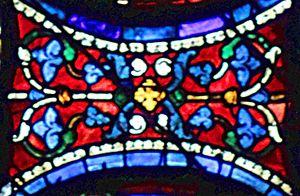
Le vitrail de la mort et de l'Assomption de la Vierge Marie à Chartres est le quatrième vitrail du bas-côté sud de la cathédrale Notre-Dame de Chartres, numéroté 042 dans le Corpus vitrearum, situé immédiatement avant la Chapelle de Vendôme.